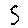
Label: 5